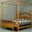
Label: bed